Minho wine region

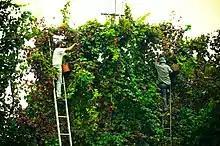
Harvest in Guimarães in the Minho wine region.

Minho, formerly Rios do Minho, is a Portuguese wine region covering the same areas as the Vinho Verde DOC. The region is classified as a "Vinho Regional" (VR), a designation similar to a French "vin de pays" region. The wines of the Minho and Vinho Verde are nearly identical except for the Minho VR allowing foreign grape varieties to be used that are excluded from the "Denominação de Origem Controlada" (DOC) regulations for Vinho Verde.